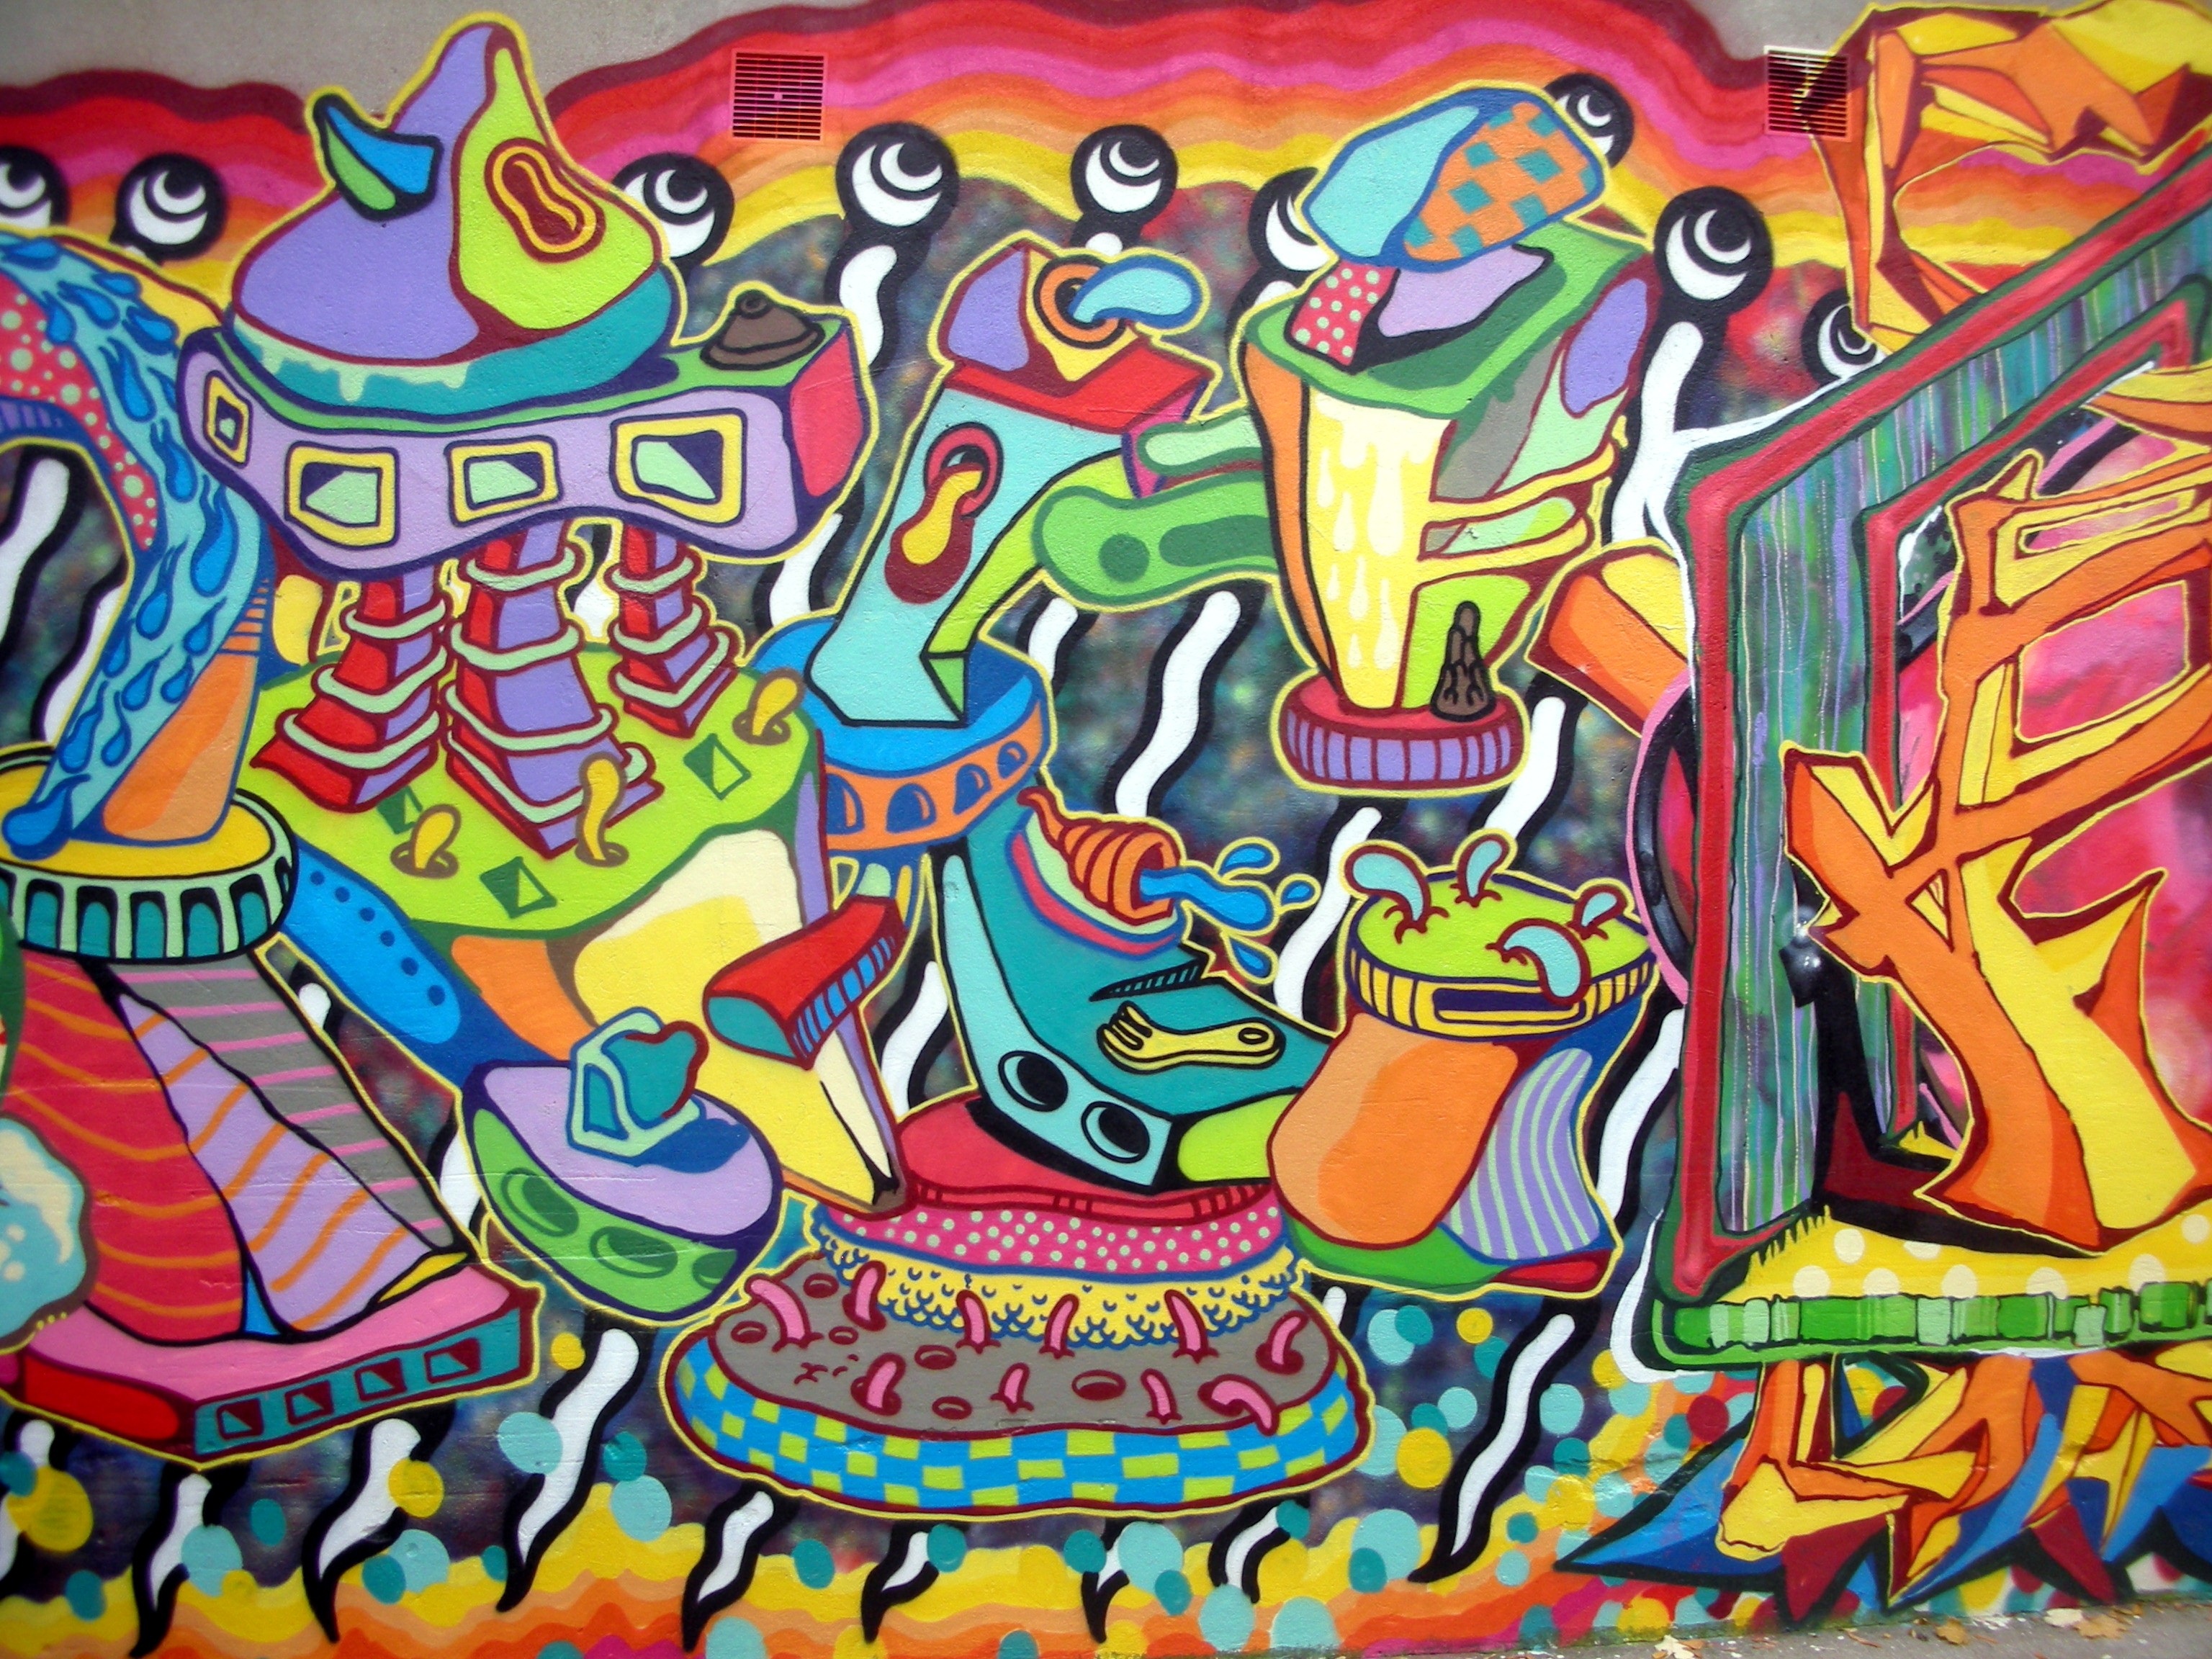
graffiti, painting, street art, art, illustration, mural, tag, modern art, psychedelic art, street of tar